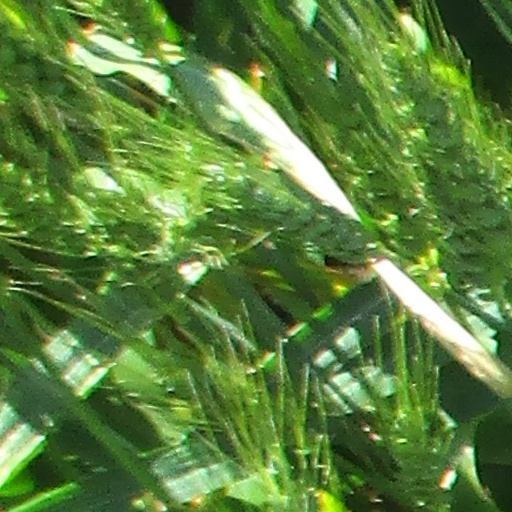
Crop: wheat